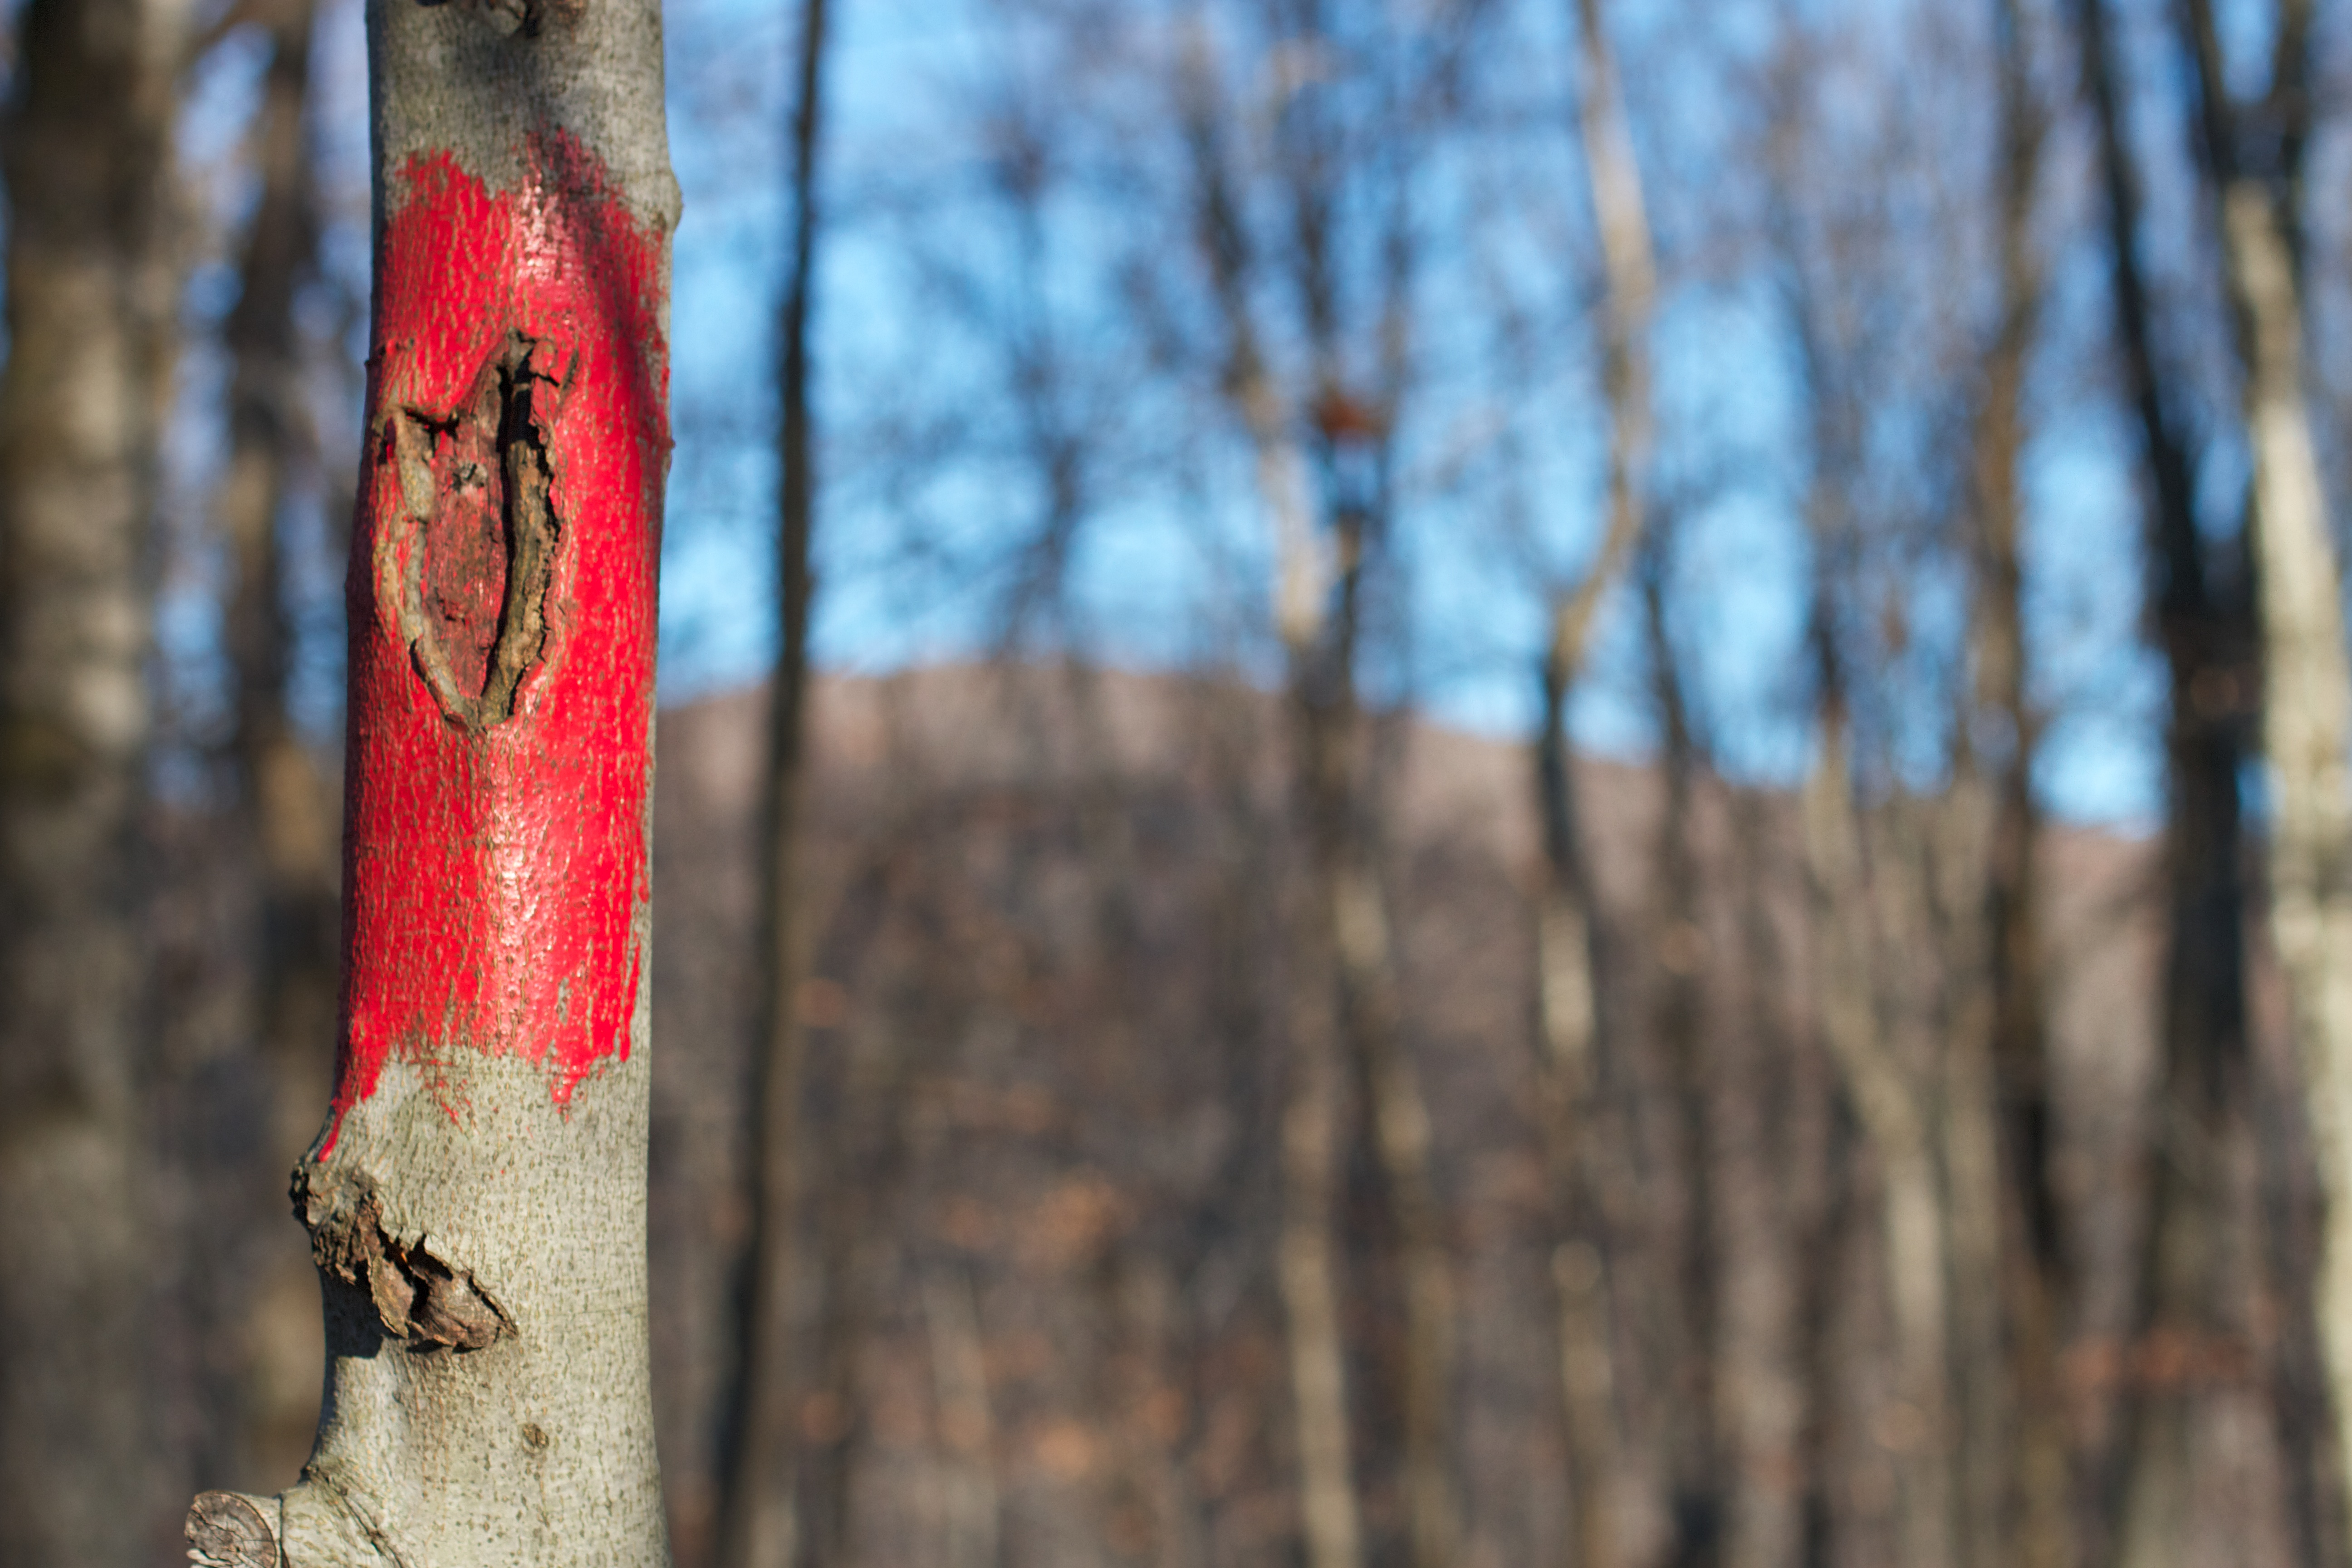
tree, nature, forest, branch, winter, plant, wood, sunlight, leaf, flower, trunk, spring, red, color, autumn, flora, season, habitat, natural environment, woody plant